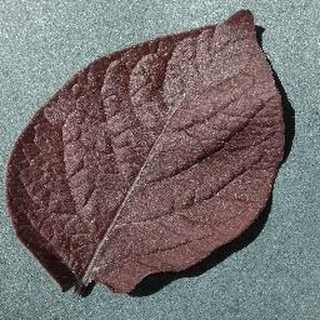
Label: healthy_potato